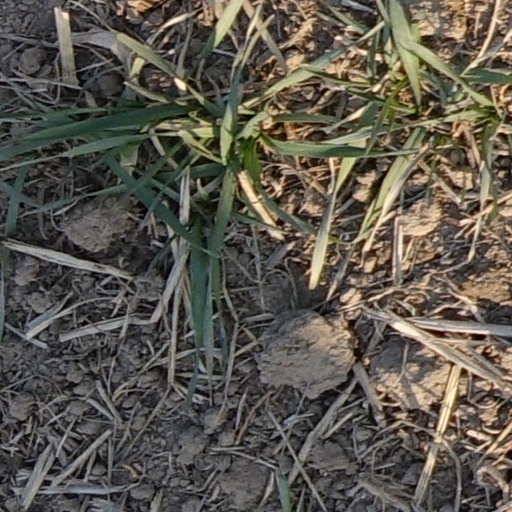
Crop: wheat